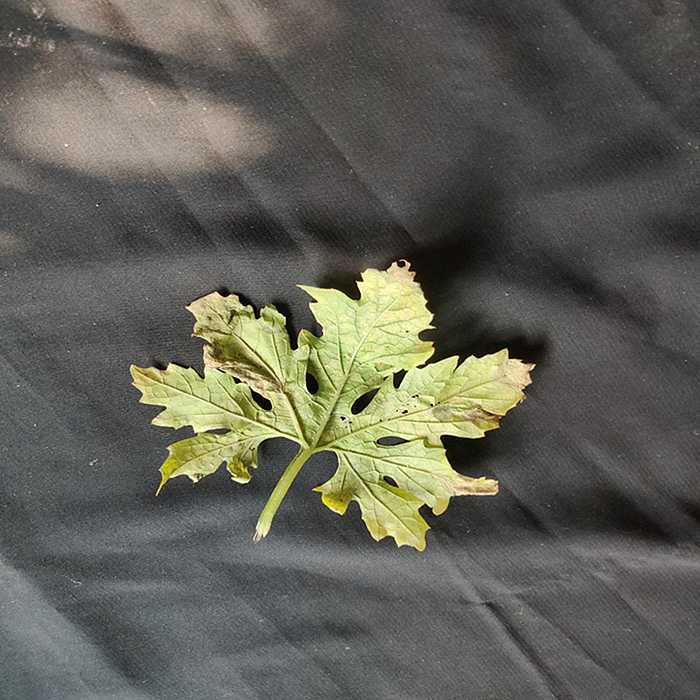
Plant: Bitter Gourd
Label: Fusarium wilt